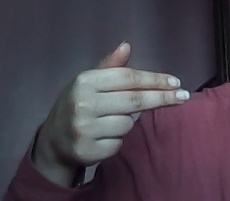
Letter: ghain